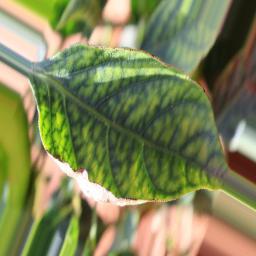
Label: nutritional